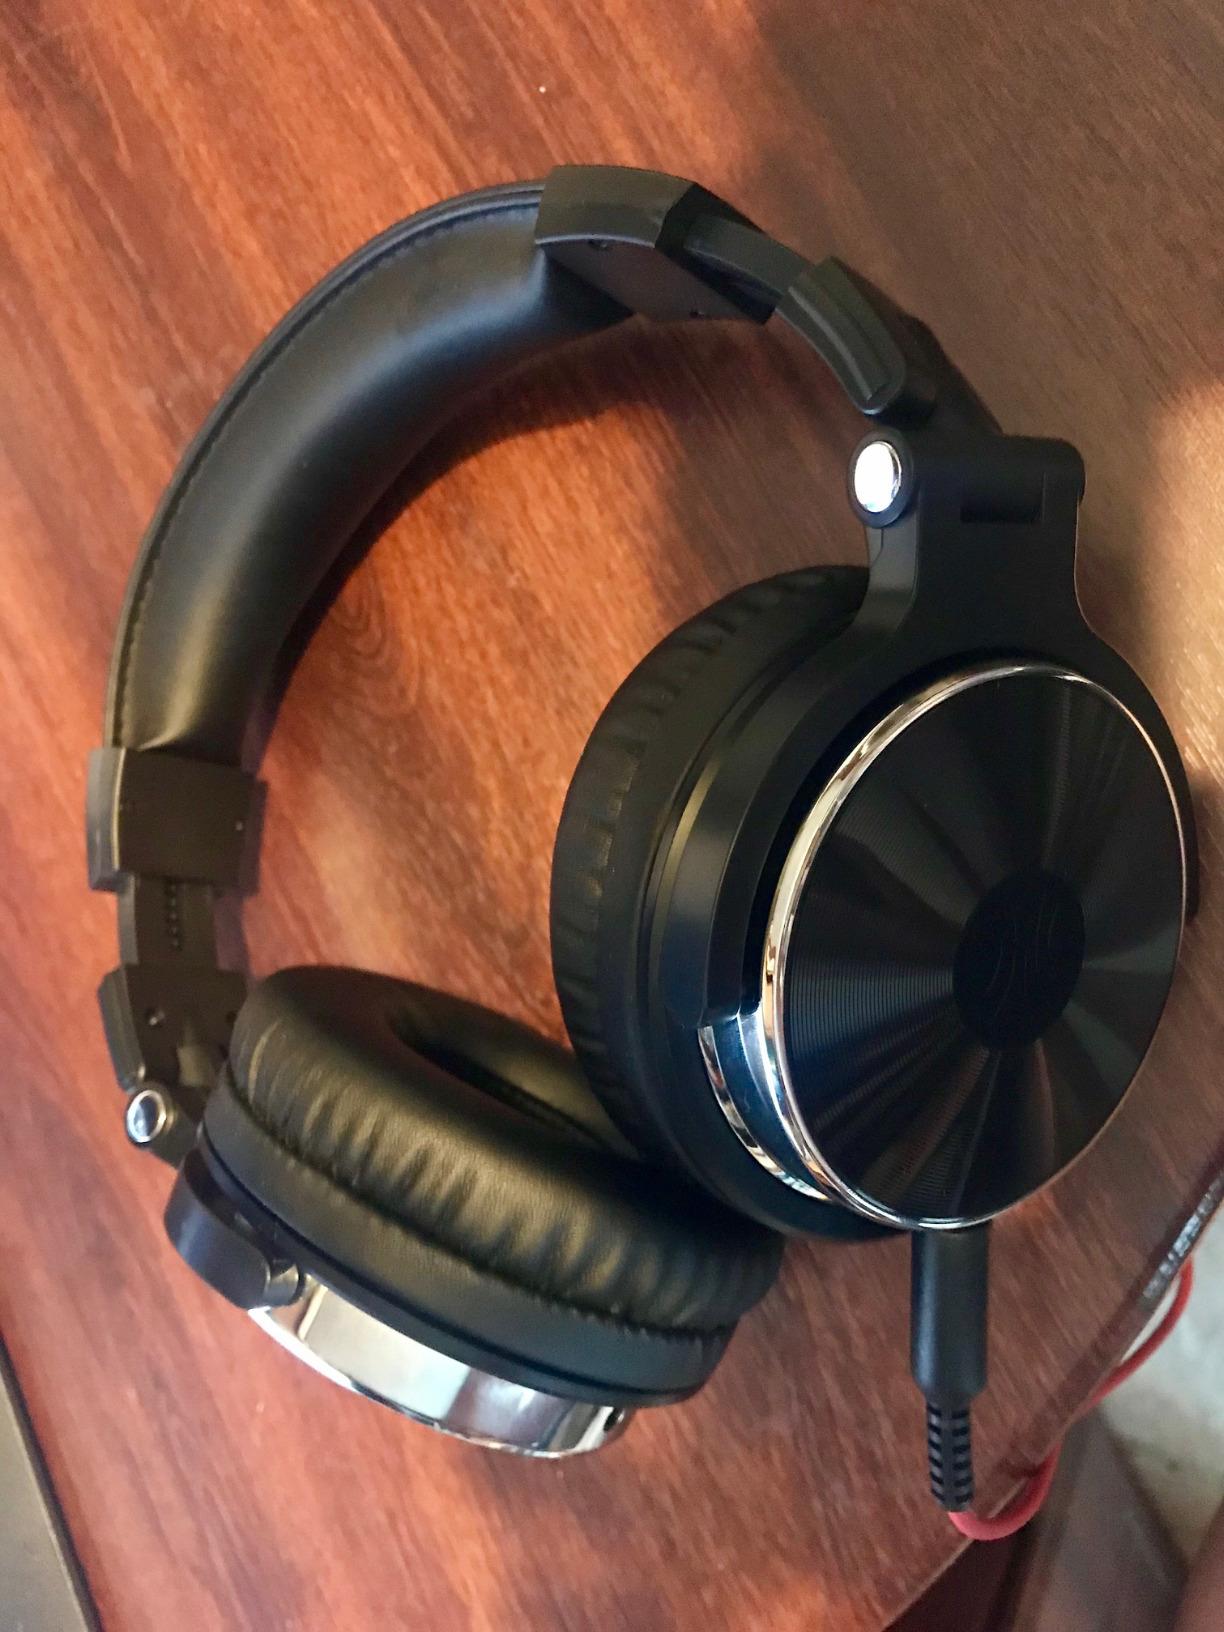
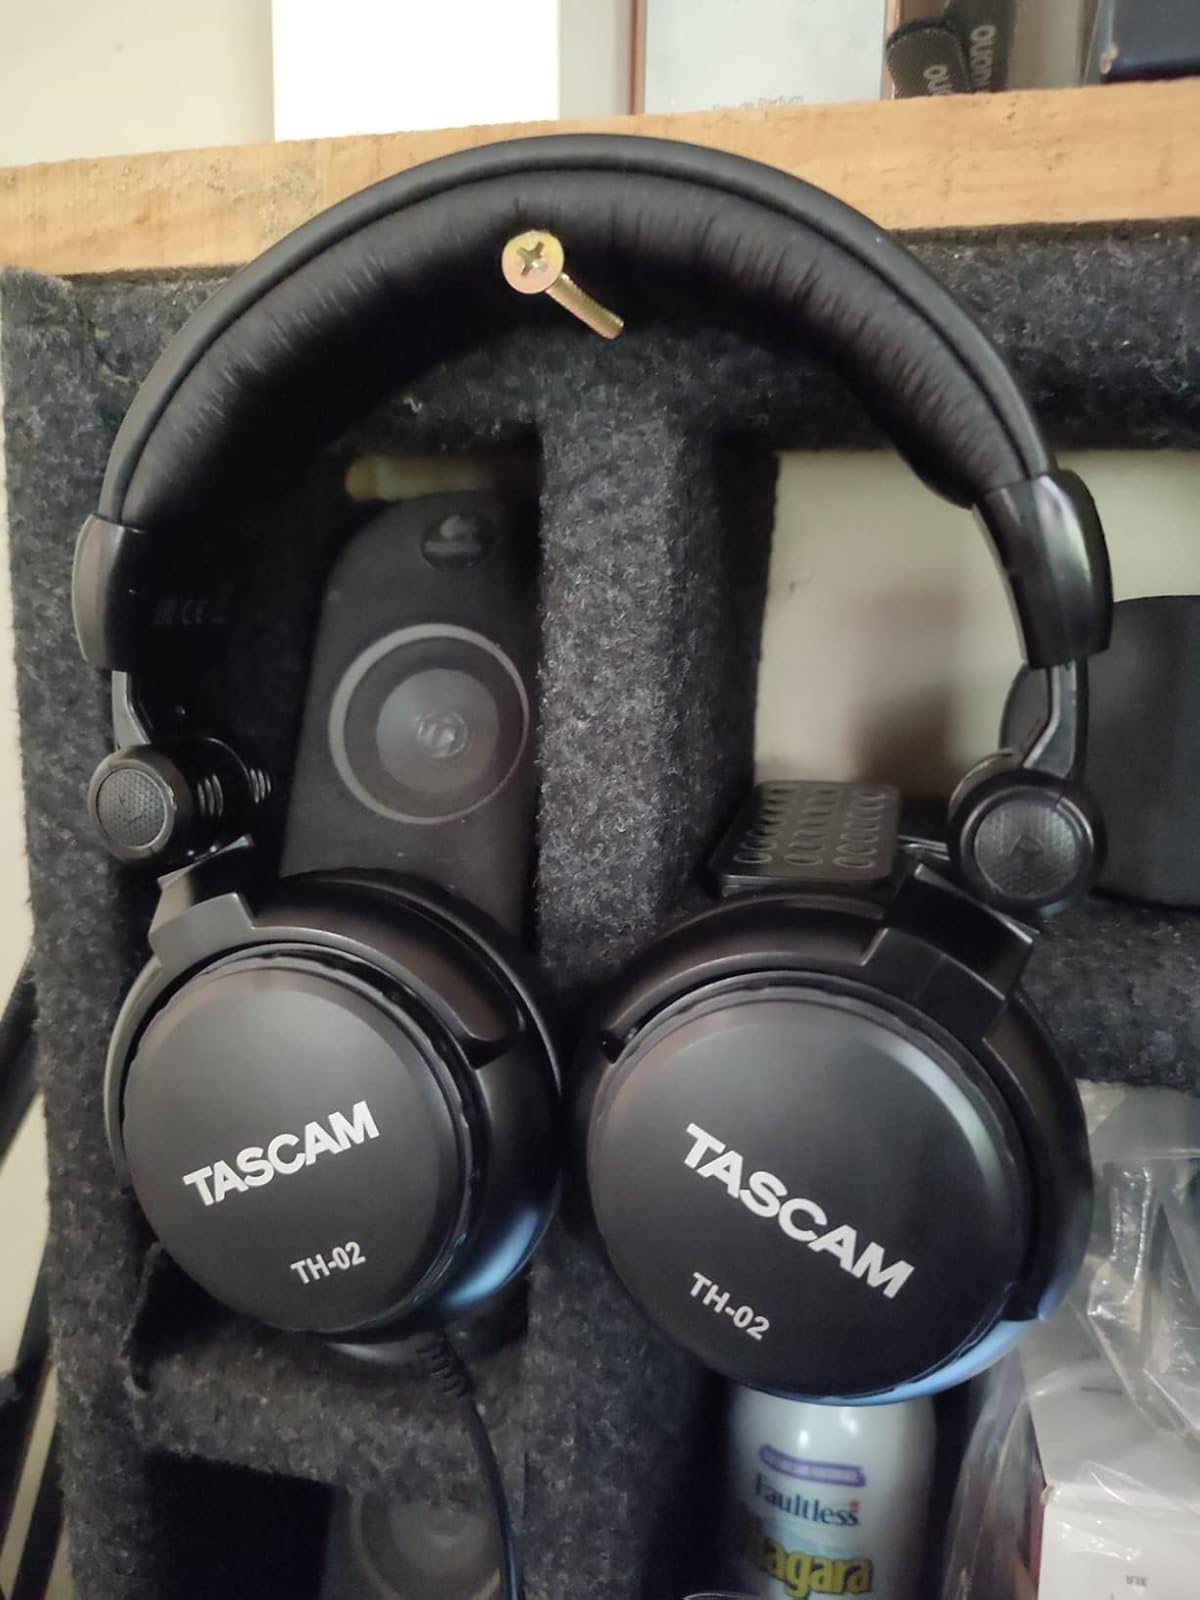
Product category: headphones
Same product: no